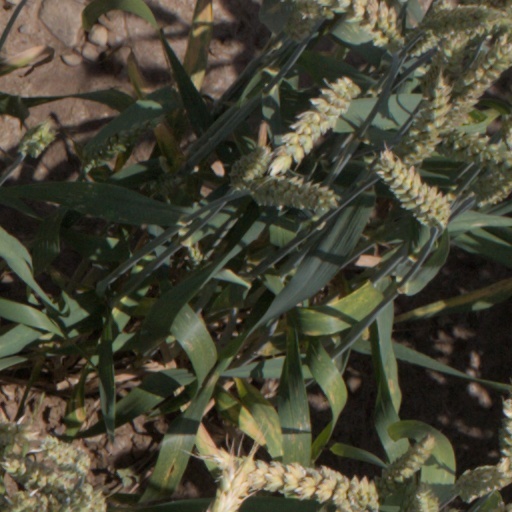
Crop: wheat